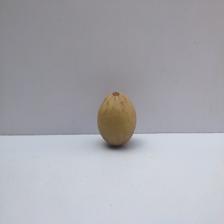
Size: Small